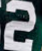
Number: 2